Thomas G. Bergin

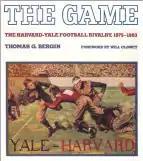
The Game, the Harvard-Yale Football Rivalry by Thomas G. Bergin

In 1957 he became the Sterling Professor of Romance Languages and Literature, and when he retired in 1973 he became Sterling Professor Emeritus.